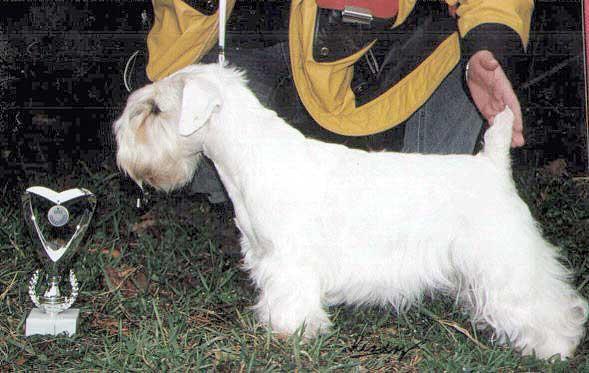
Sealyham_terrier